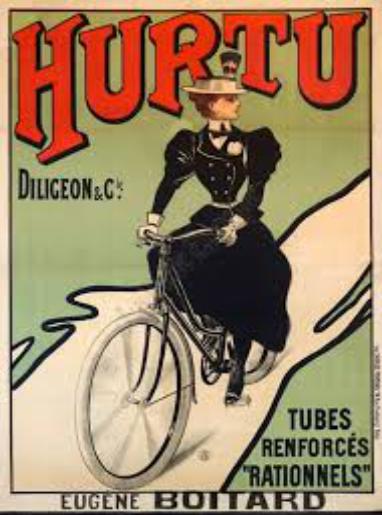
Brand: Hurtu
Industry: Others